Chiang Ching-kuo

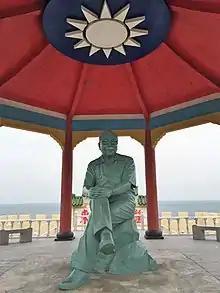
Statue of Chiang Ching-kuo in Dongyin Township, Lienchiang County (Matsu Islands)

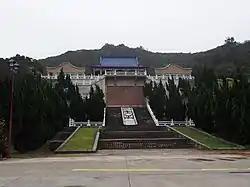
Ching-kuo Memorial Hall in Nangan Township, Lienchiang County (Matsu Islands)

The AIDC, the ROC's air defense company, has nicknamed its AIDC F-CK Indigenous Defense Fighter the "Ching Kuo" in his memory.